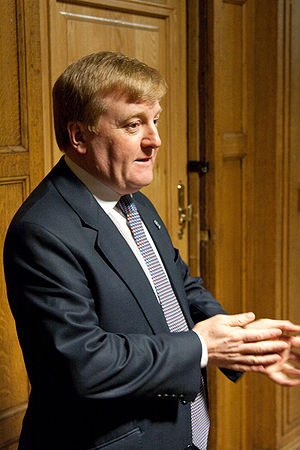
Charles Kennedy
Charles Kennedy var formand for det politiske parti De Liberale Demokrater i Storbritannien fra 1999 til 2006. Han var parlamentsmedlem fra 1983 til kort før sin død, og var modstander af sit partis koalitionsregering med Det Konservative Parti.